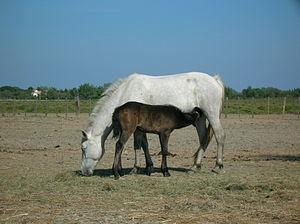
Poulain de Camargue s'allaitant auprès de sa mère.
L’agriculture en Camargue est depuis des siècles l'élément primordial de l'aménagement du delta du Rhône. Elle est parvenue à se développer en dépit de l'omniprésence de l'eau salée. D'abord cantonnée sur les rives du Rhône, terres alluviales de plus faible salinité, elle a gagné des terres sur le centre du delta grâce à l’endiguement du Rhône, à la fin du XIXᵉ siècle, qui a permis l’apport d’eau douce, puis au plan Marshall, qui a financé d’importantes infrastructures hydrauliques. Son influence est déterminante sur l'environnement et elle reste l'un des atouts majeurs de son évolution.
Le Camargue est une race de petits chevaux de selle rustiques à la robe grise, originaire de la région du même nom, dans le Sud de la France dans le delta du Rhône, sur les départements du Gard et des Bouches-du-Rhône. Ce cheval vit traditionnellement en liberté dans ses marais d'origine. Son origine reste mystérieuse, bien qu'il soit considéré comme l'une des plus anciennes races du monde.